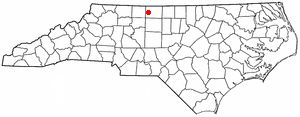
Madison est une ville américaine située dans le comté de Rockingham en Caroline du Nord. En 2010, sa population était de 2 246 habitants.